Gazzaniga

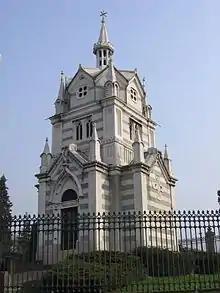
The Briolini mausoleum

Gazzaniga (Bergamasque: or ) is a "comune" (municipality) in the Province of Bergamo in the Italian region of Lombardy, located about northeast of Milan and northeast of Bergamo.